Liquid Galaxy

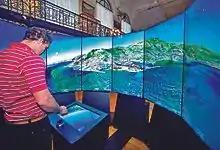
Liquid Galaxy in use at the Oceanographic Museum

The Liquid Galaxy is an open source project founded by Google. Created in 2008 by Google employee Jason Holt, the Liquid Galaxy started out as a panoramic multi-display Google Earth viewer, but shifted to a general data visualization tool for various uses including operations, marketing, and research.